Berberis vulgaris

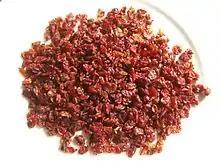
Dried barberries

The edible berries, though rich in vitamin C, have a very sharp or sour flavour and are not widely consumed because the thorny shrubs make them difficult to harvest.